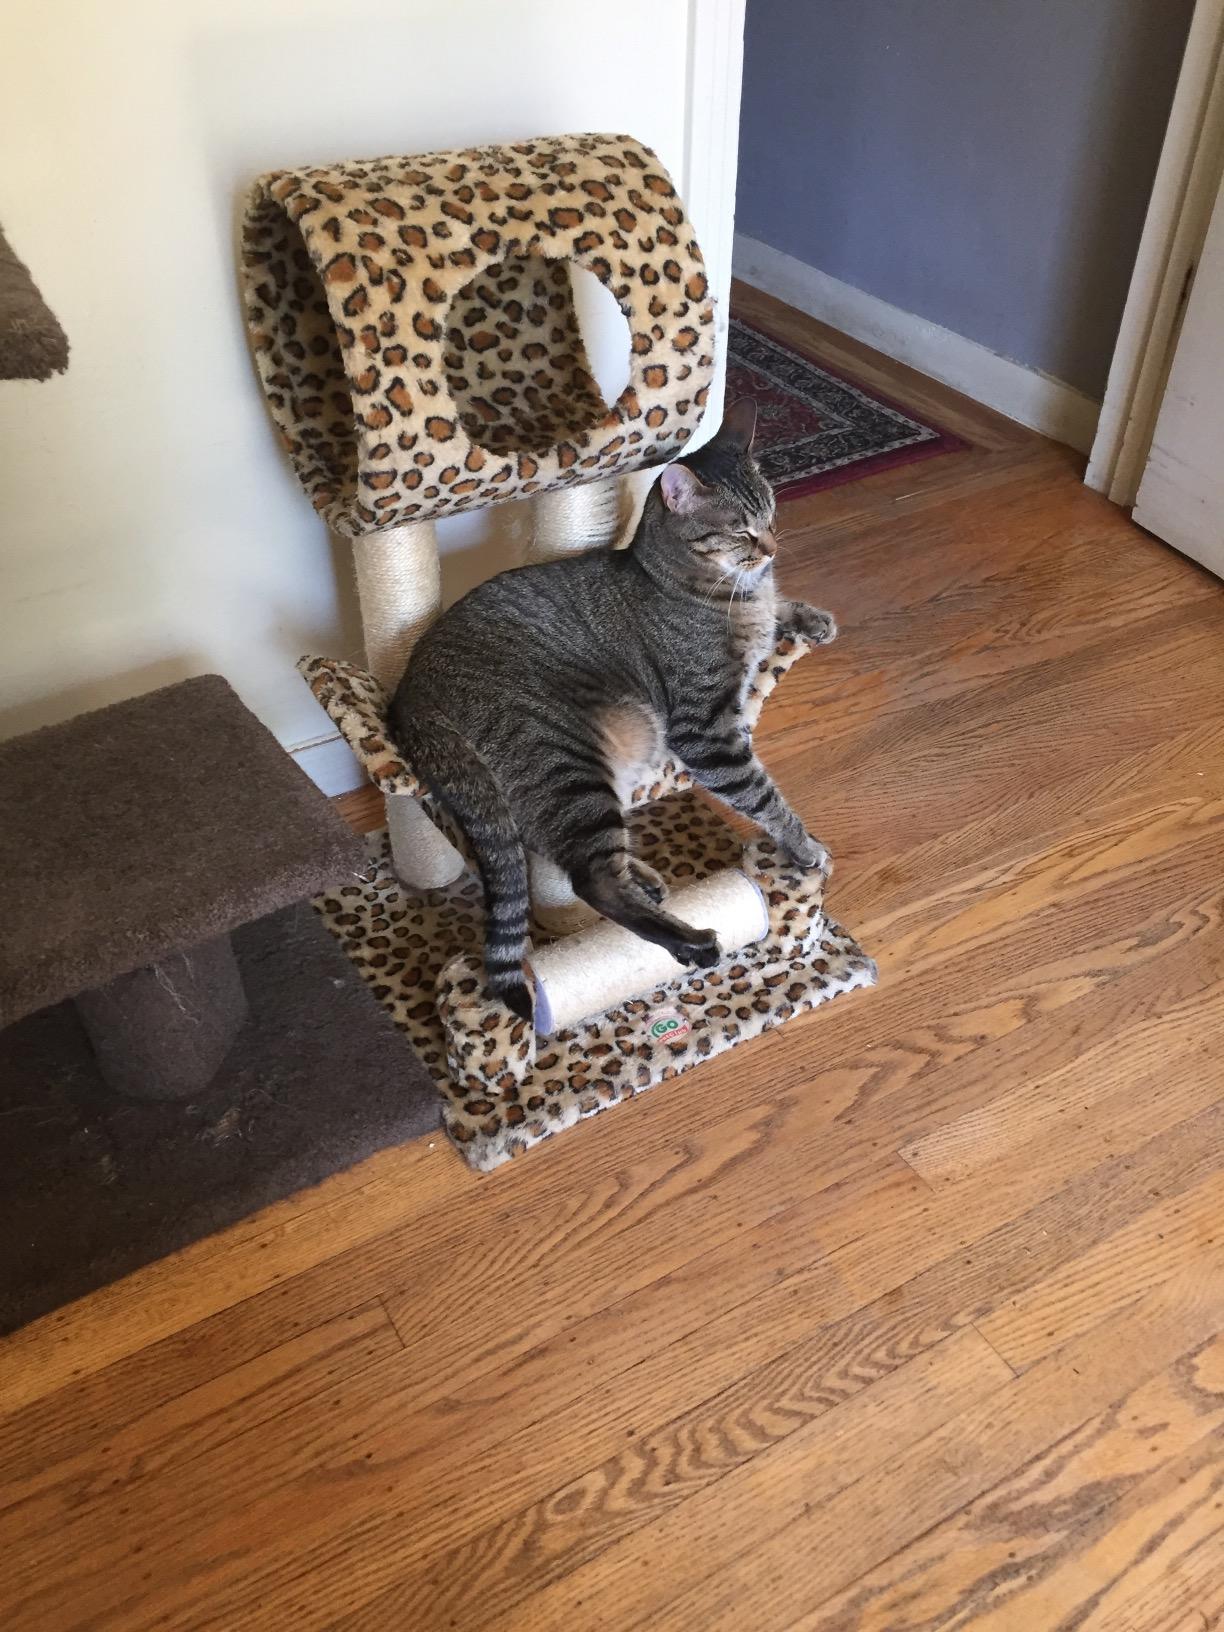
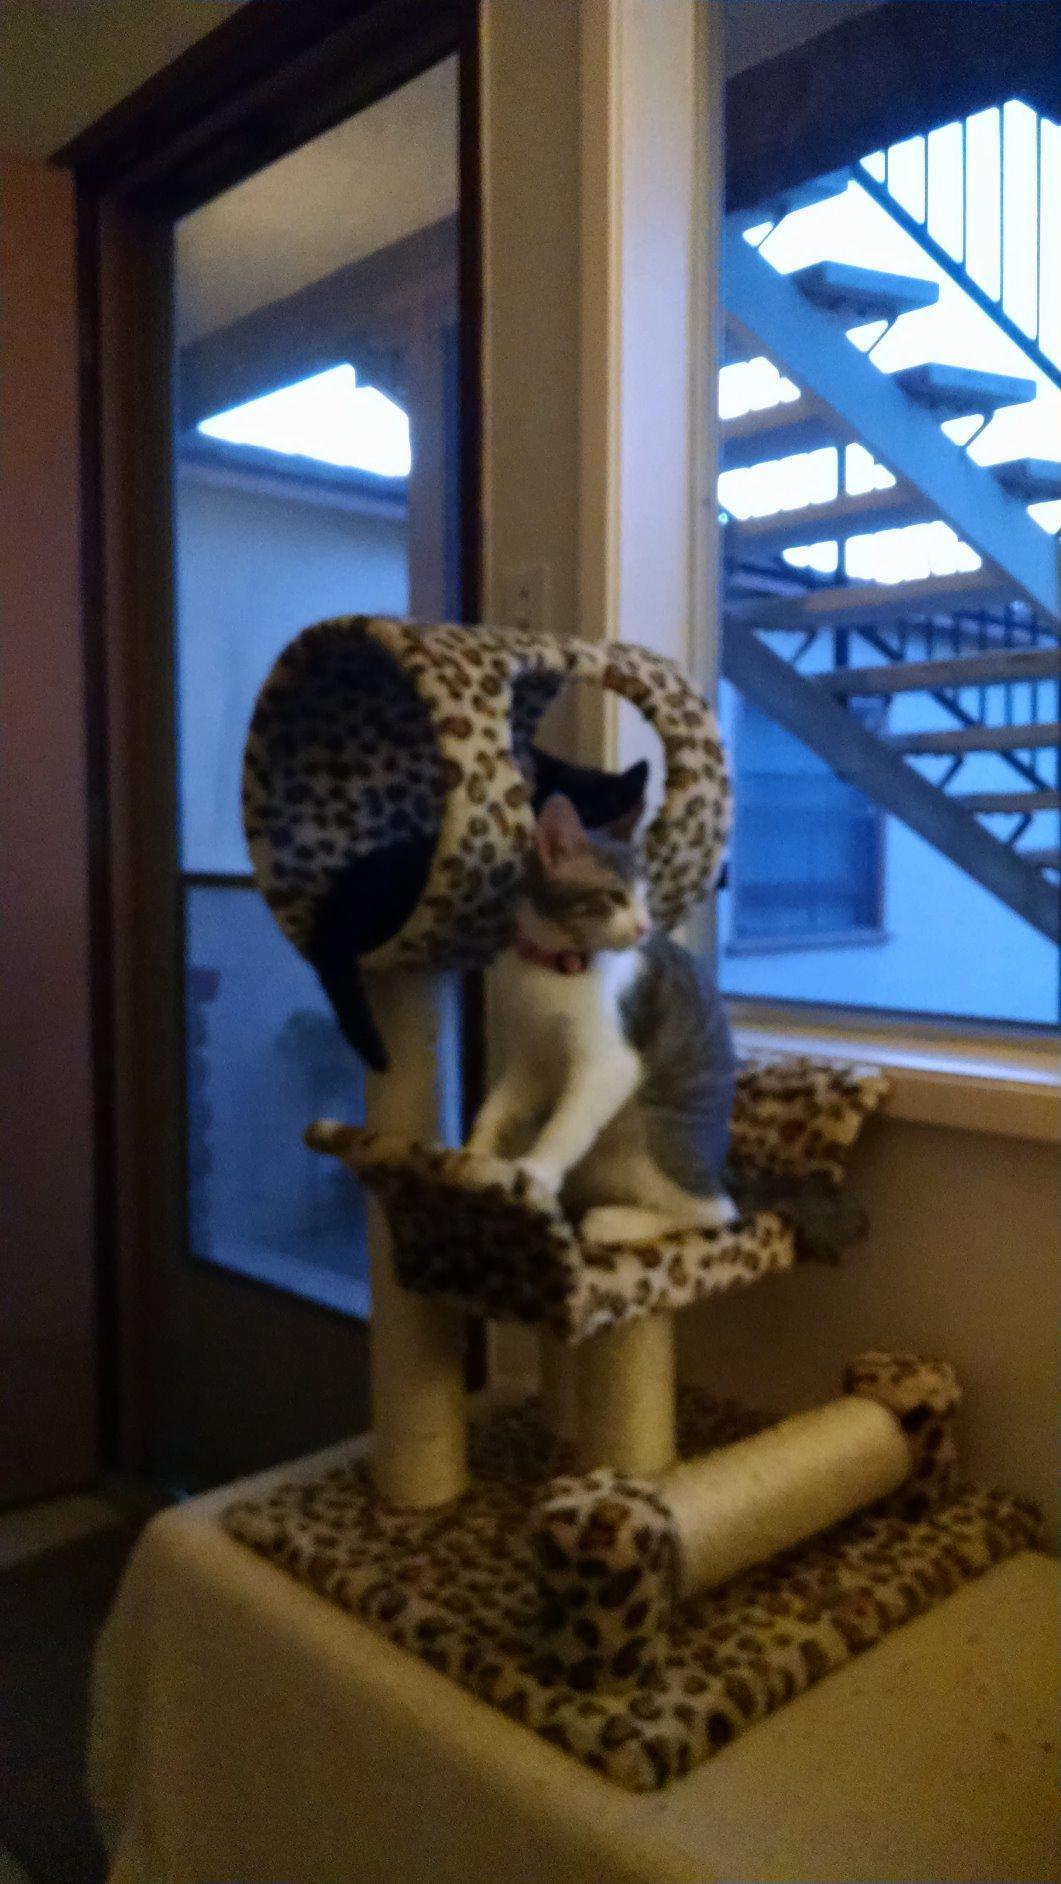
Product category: items_cat tree
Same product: yes